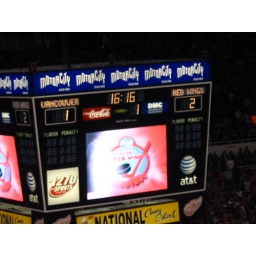
The scoreboard during the first intermission in the red wings home game against the Vancouver Canucks.